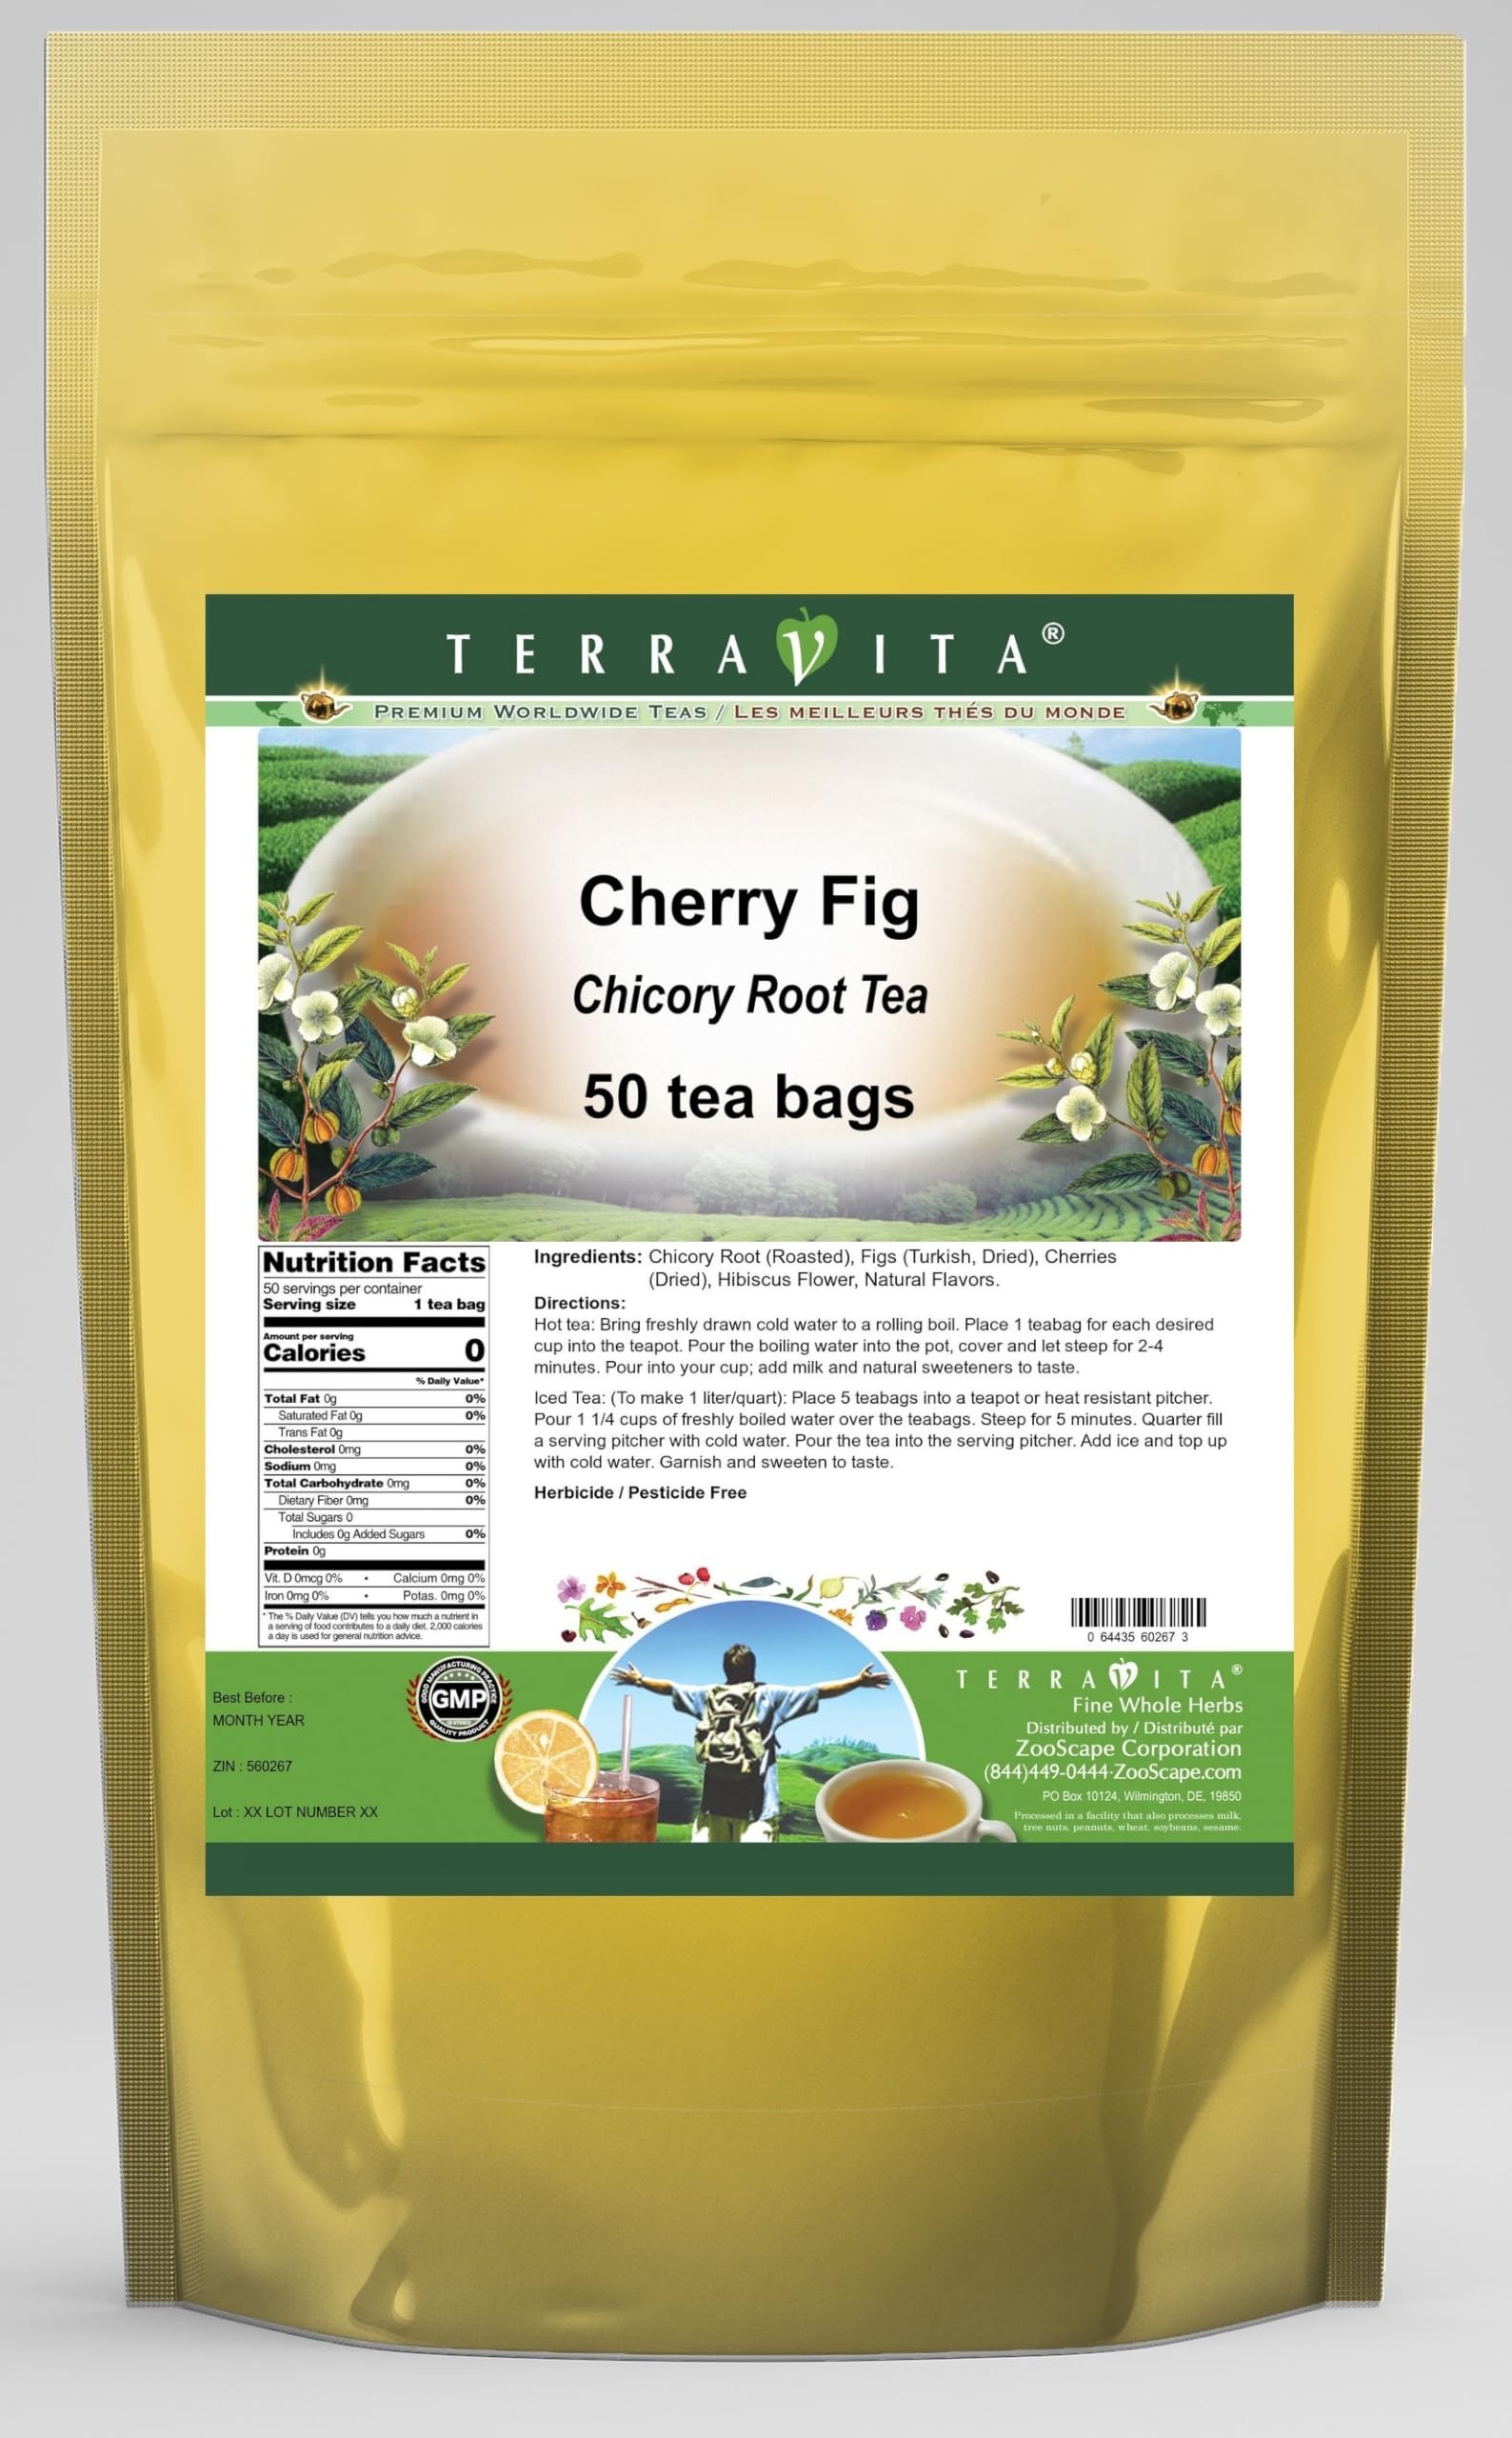
Item Name: Cherry Fig Chicory Root Tea (50 tea bags, ZIN: 560267)
Bullet Point 1: Our Cherry Fig Chicory Root tea is a delicious flavored Chicory Root coffee alternative with Figs (Turkish, Dried), Cherries and Hibiscus Flower that you will really enjoy! The unique and caffeine-free Cherry Fig aroma and taste is a delight! - Ingredients: Chicory Root, Figs (Turkish, Dried), Cherries, Hibiscus Flower and Natural Cherry Fig Flavor.
Bullet Point 2: No fillers.
Bullet Point 3: Manufacturer: TerraVita
Bullet Point 4: Size: 50 tea bags
Bullet Point 5: Chicory Root Tea Bags - Packed in a convenient upright pouch!
Product Description: Our Cherry Fig Chicory Root tea is a delicious flavored Chicory Root coffee alternative with Figs (Turkish, Dried), Cherries and Hibiscus Flower that you will really enjoy! The unique and caffeine-free Cherry Fig aroma and taste is a delight! - Ingredients: Chicory Root, Figs (Turkish, Dried), Cherries, Hibiscus Flower and Natural Cherry Fig Flavor. - Hot tea brewing method: Bring freshly drawn cold water to a rolling boil. Place 1 teabag for each desired cup into the teapot. Pour the boiling water into the pot, cover and let steep for 2-4 minutes. Pour into your cup; add milk and natural sweeteners to taste. - Iced tea brewing method: (To make 1 liter/quart): Place 5 teabags into a teapot or heat resistant pitcher. Pour 1 1/4 cups of freshly boiled water over the teabags. Steep for 5 minutes. Quarter fill a serving pitcher with cold water. Pour the tea into the serving pitcher. Add ice and top up with cold water. Garnish and sweeten to taste. - TerraVita is an exclusive line of premium-quality, natural source products that use only the finest, purest and most potent ingredients found around the world. TerraVita is hallmarked by the highest possible standards of purity, potency, stability and freshness. All of our products are prepared with the highest elements of quality control, from raw materials through the entire manufacturing process, up to and including the moment that the bottles or bags are sealed for freshness and shipped out to you. Our highest possible standards are certified by independent laboratories and backed by our personal guarantee. - TerraVita exists to meet and ensure your family's health and wellness without the harmful effects of chemicals and health products. We strive to make all of our products affordable and reliable and are constantly search
Value: 50.0
Unit: Count

Price: 23.36